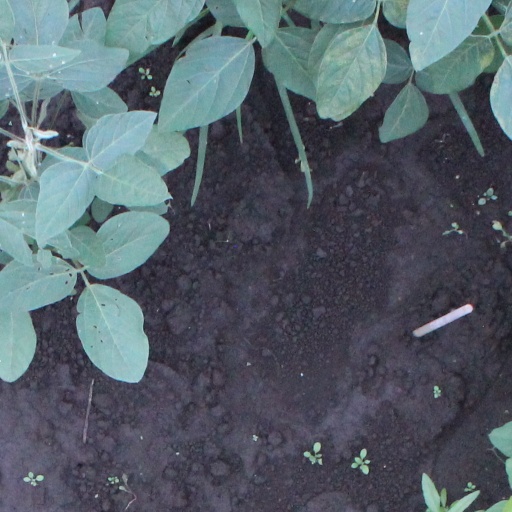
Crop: soybean